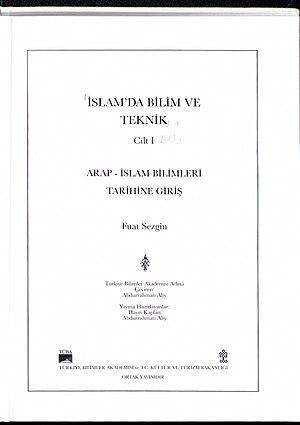
Mehmet Fuat Sezgin est un orientaliste turc d'origine kurde spécialisé dans l'histoire des sciences arabes. Il a été professeur émérite d'histoire des sciences naturelles à l'université Johann Wolfgang Goethe de Francfort-sur-le-Main, en Allemagne et fondateur et directeur honoraire de l'Institut d'histoire des sciences islamiques arabes. Il a également créé des musées à Francfort et à Istanbul avec des répliques d'instruments scientifiques, d'outils et de cartes historiques arabes et islamiques. Sa publication la plus connue est la Geschichte des Arabischen Schrifttums, en 17 volumes, une référence en la matière.